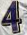
Number: 4